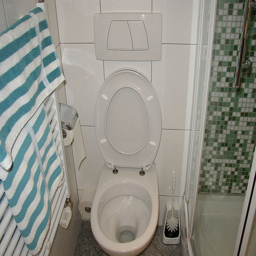
a close up of a toilet near a stand up shower
A full view of a bathroom and a toilet with its top opened.
A toilet that has its seat lifted up.
A small bathroom with the toilet seat up and a white and blue towel hung on the wall.
Somebody left the toilet seat and lid up.